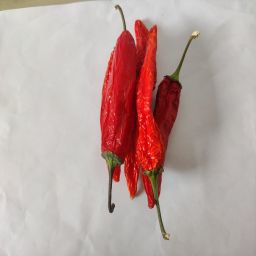
Crop: New Mexico Green Chile
Quality: Dried